Medinipur Baptist Church

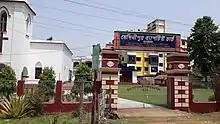
Medinipur Baptist Church

American Baptist Free Mission Society came to Medinipur region in 19th century for missionary works. American missionary Rev. Otis Robinson Bacheler and his second wife Sarah P. Merrill, established the church at Medinipur in 1862. Initially this church was known as American Baptist Church. It is the first church founded by any American Baptist in the area.